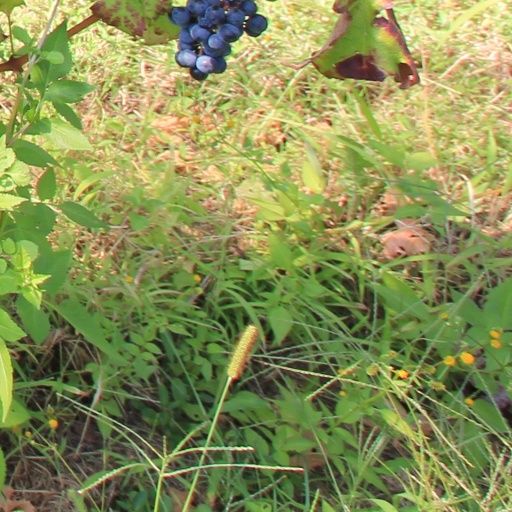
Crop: grape